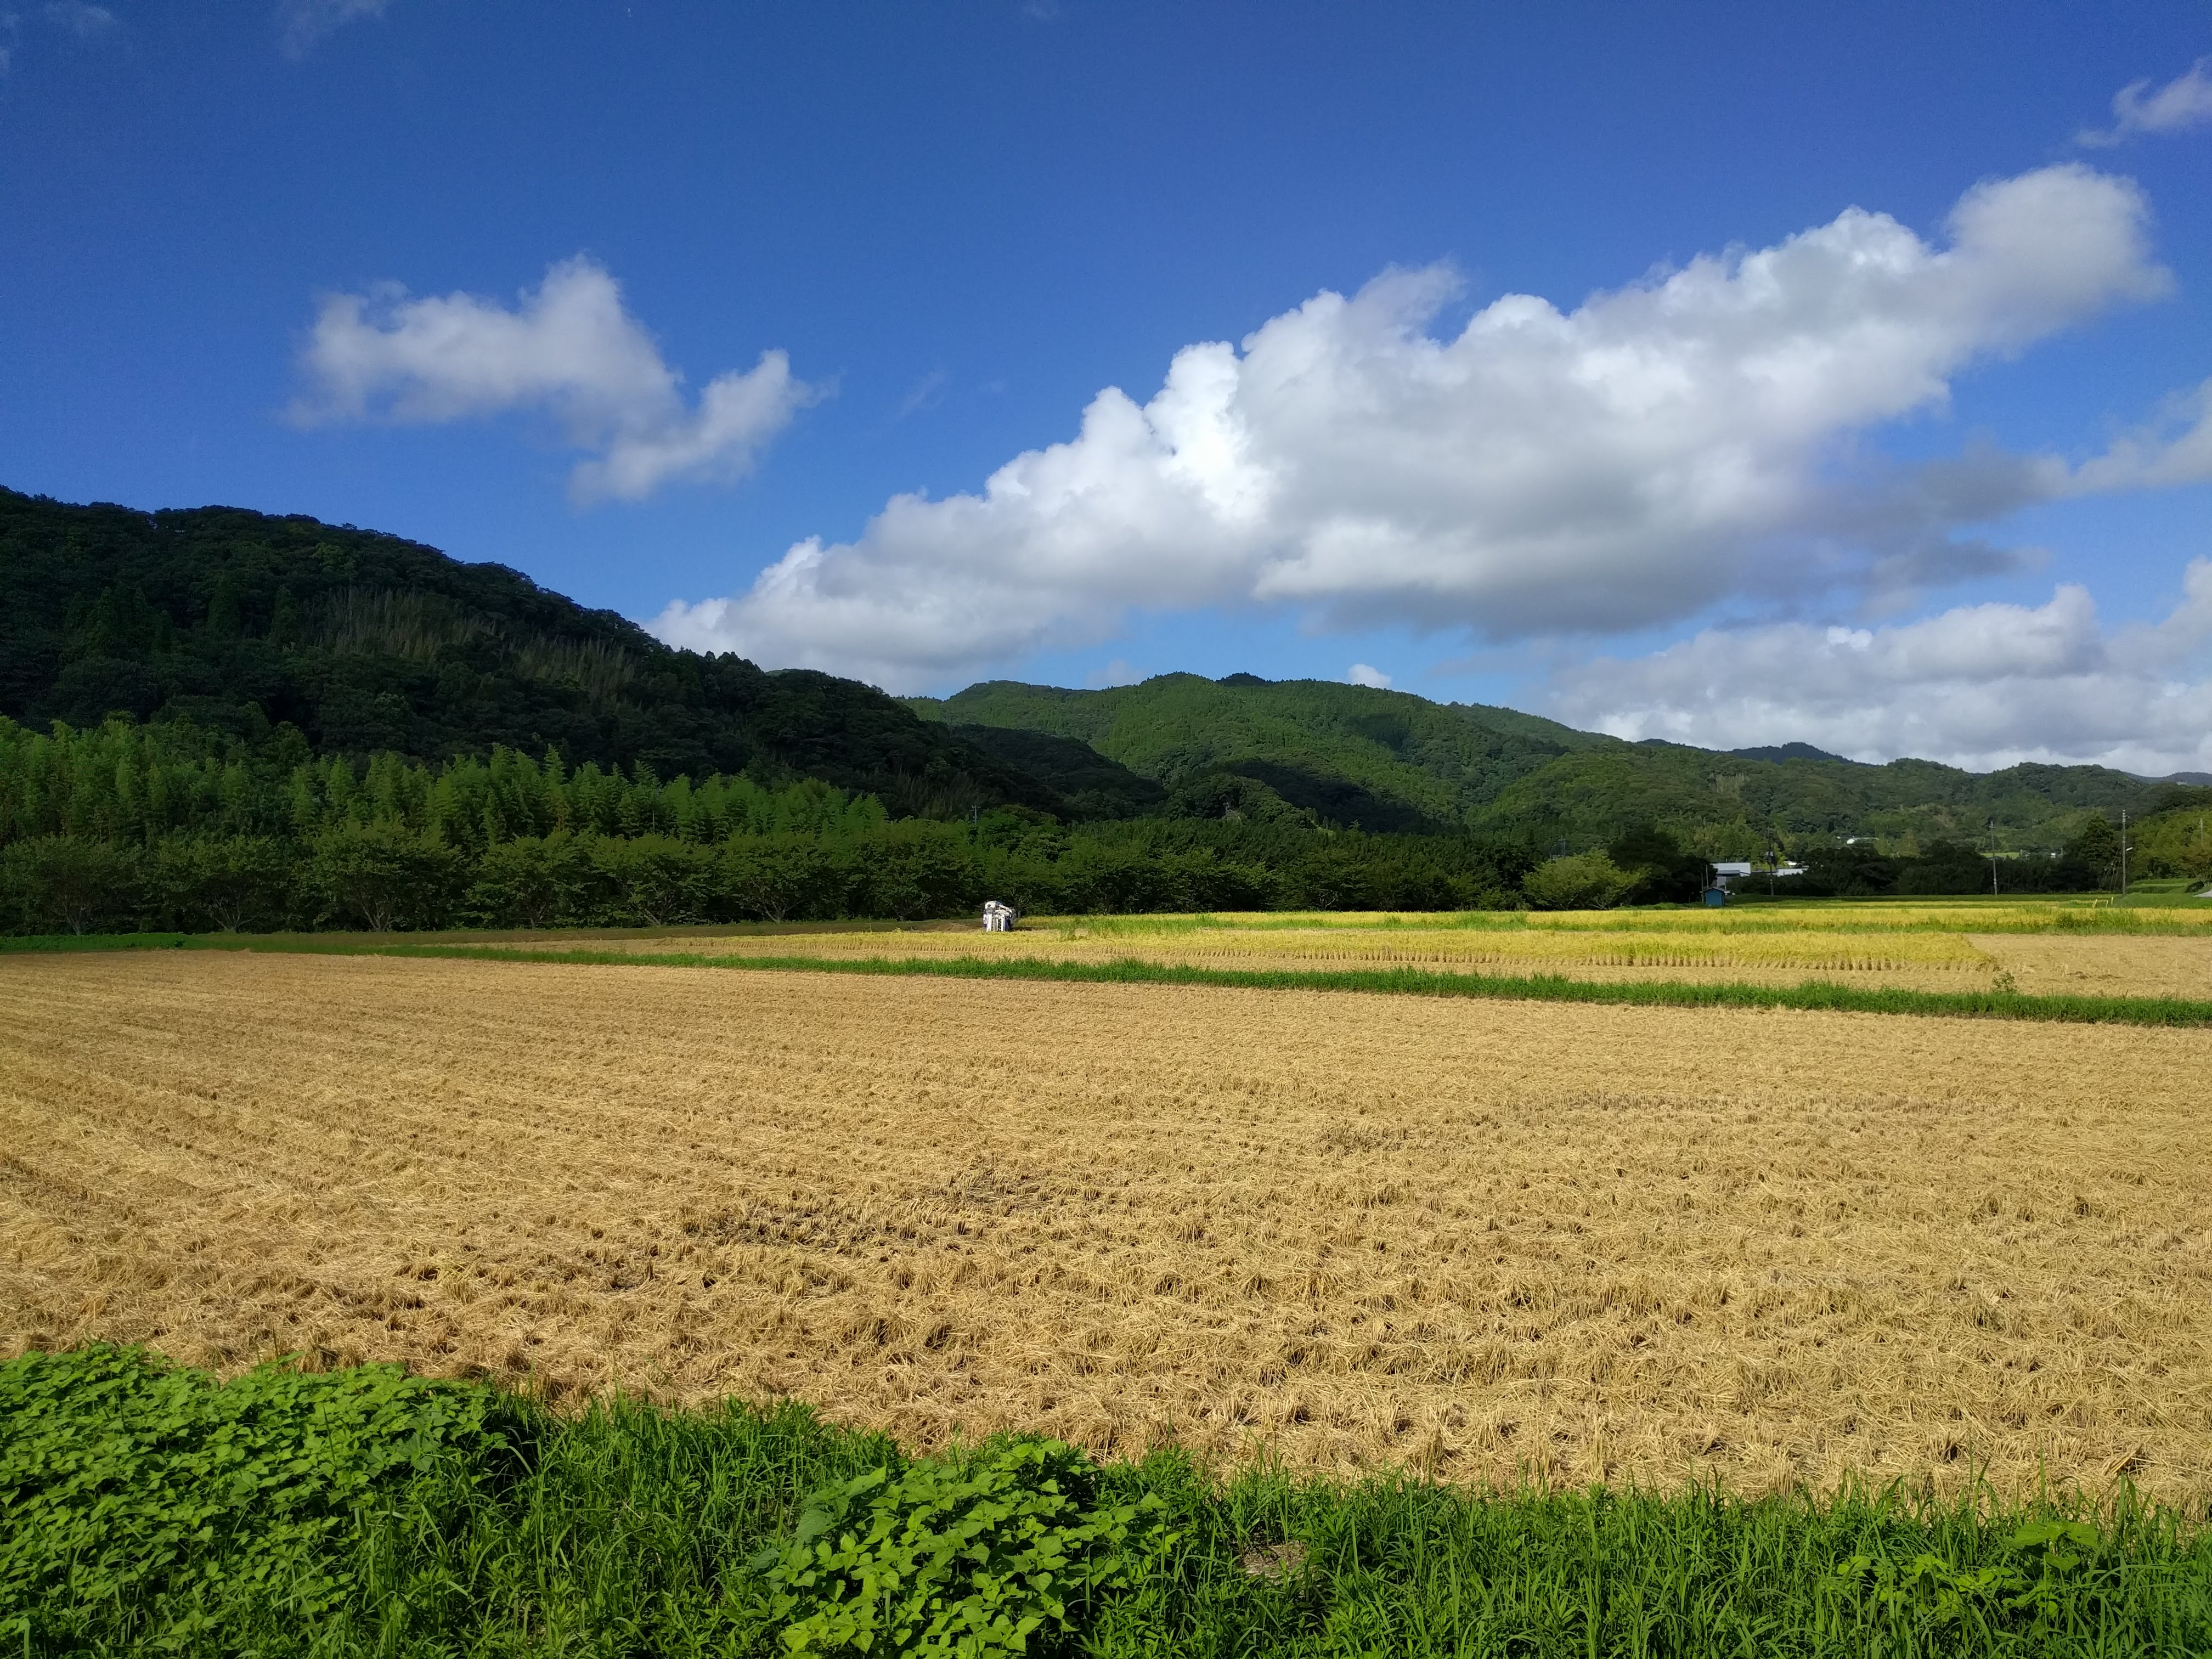
rice, rice field, field, harvest, harvester, mountain, ridges, blue sky, clouds, farming, agriculture, autumn, chiba, kamogawa, japan, sky, grassland, plain, cloud, highland, crop, farm, rural area, pasture, paddy field, prairie, hill, grass family, grass, meadow, landscape, land lot, tree, soil, ecoregion, mount scenery, plateau, plantation, horizon, steppe